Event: Nepal Earthquake
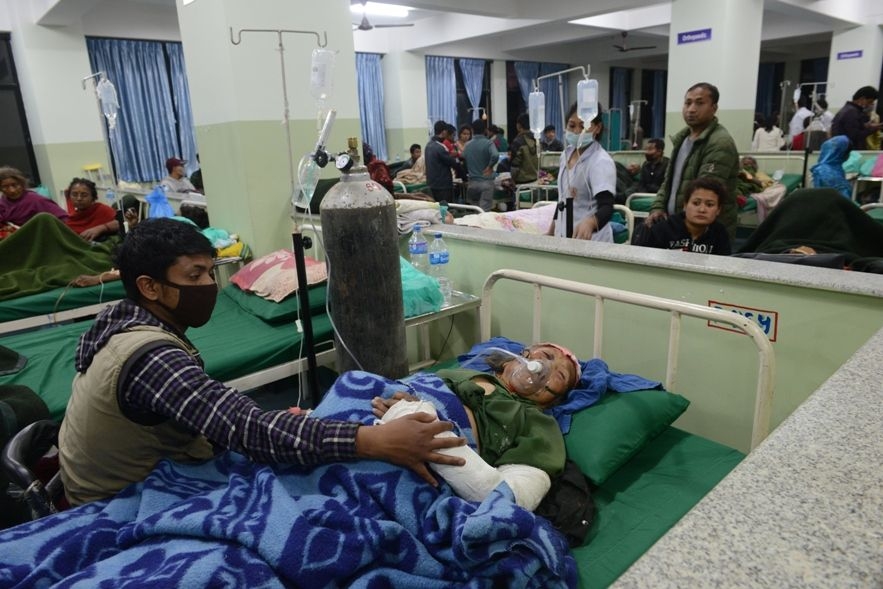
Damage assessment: no_damage